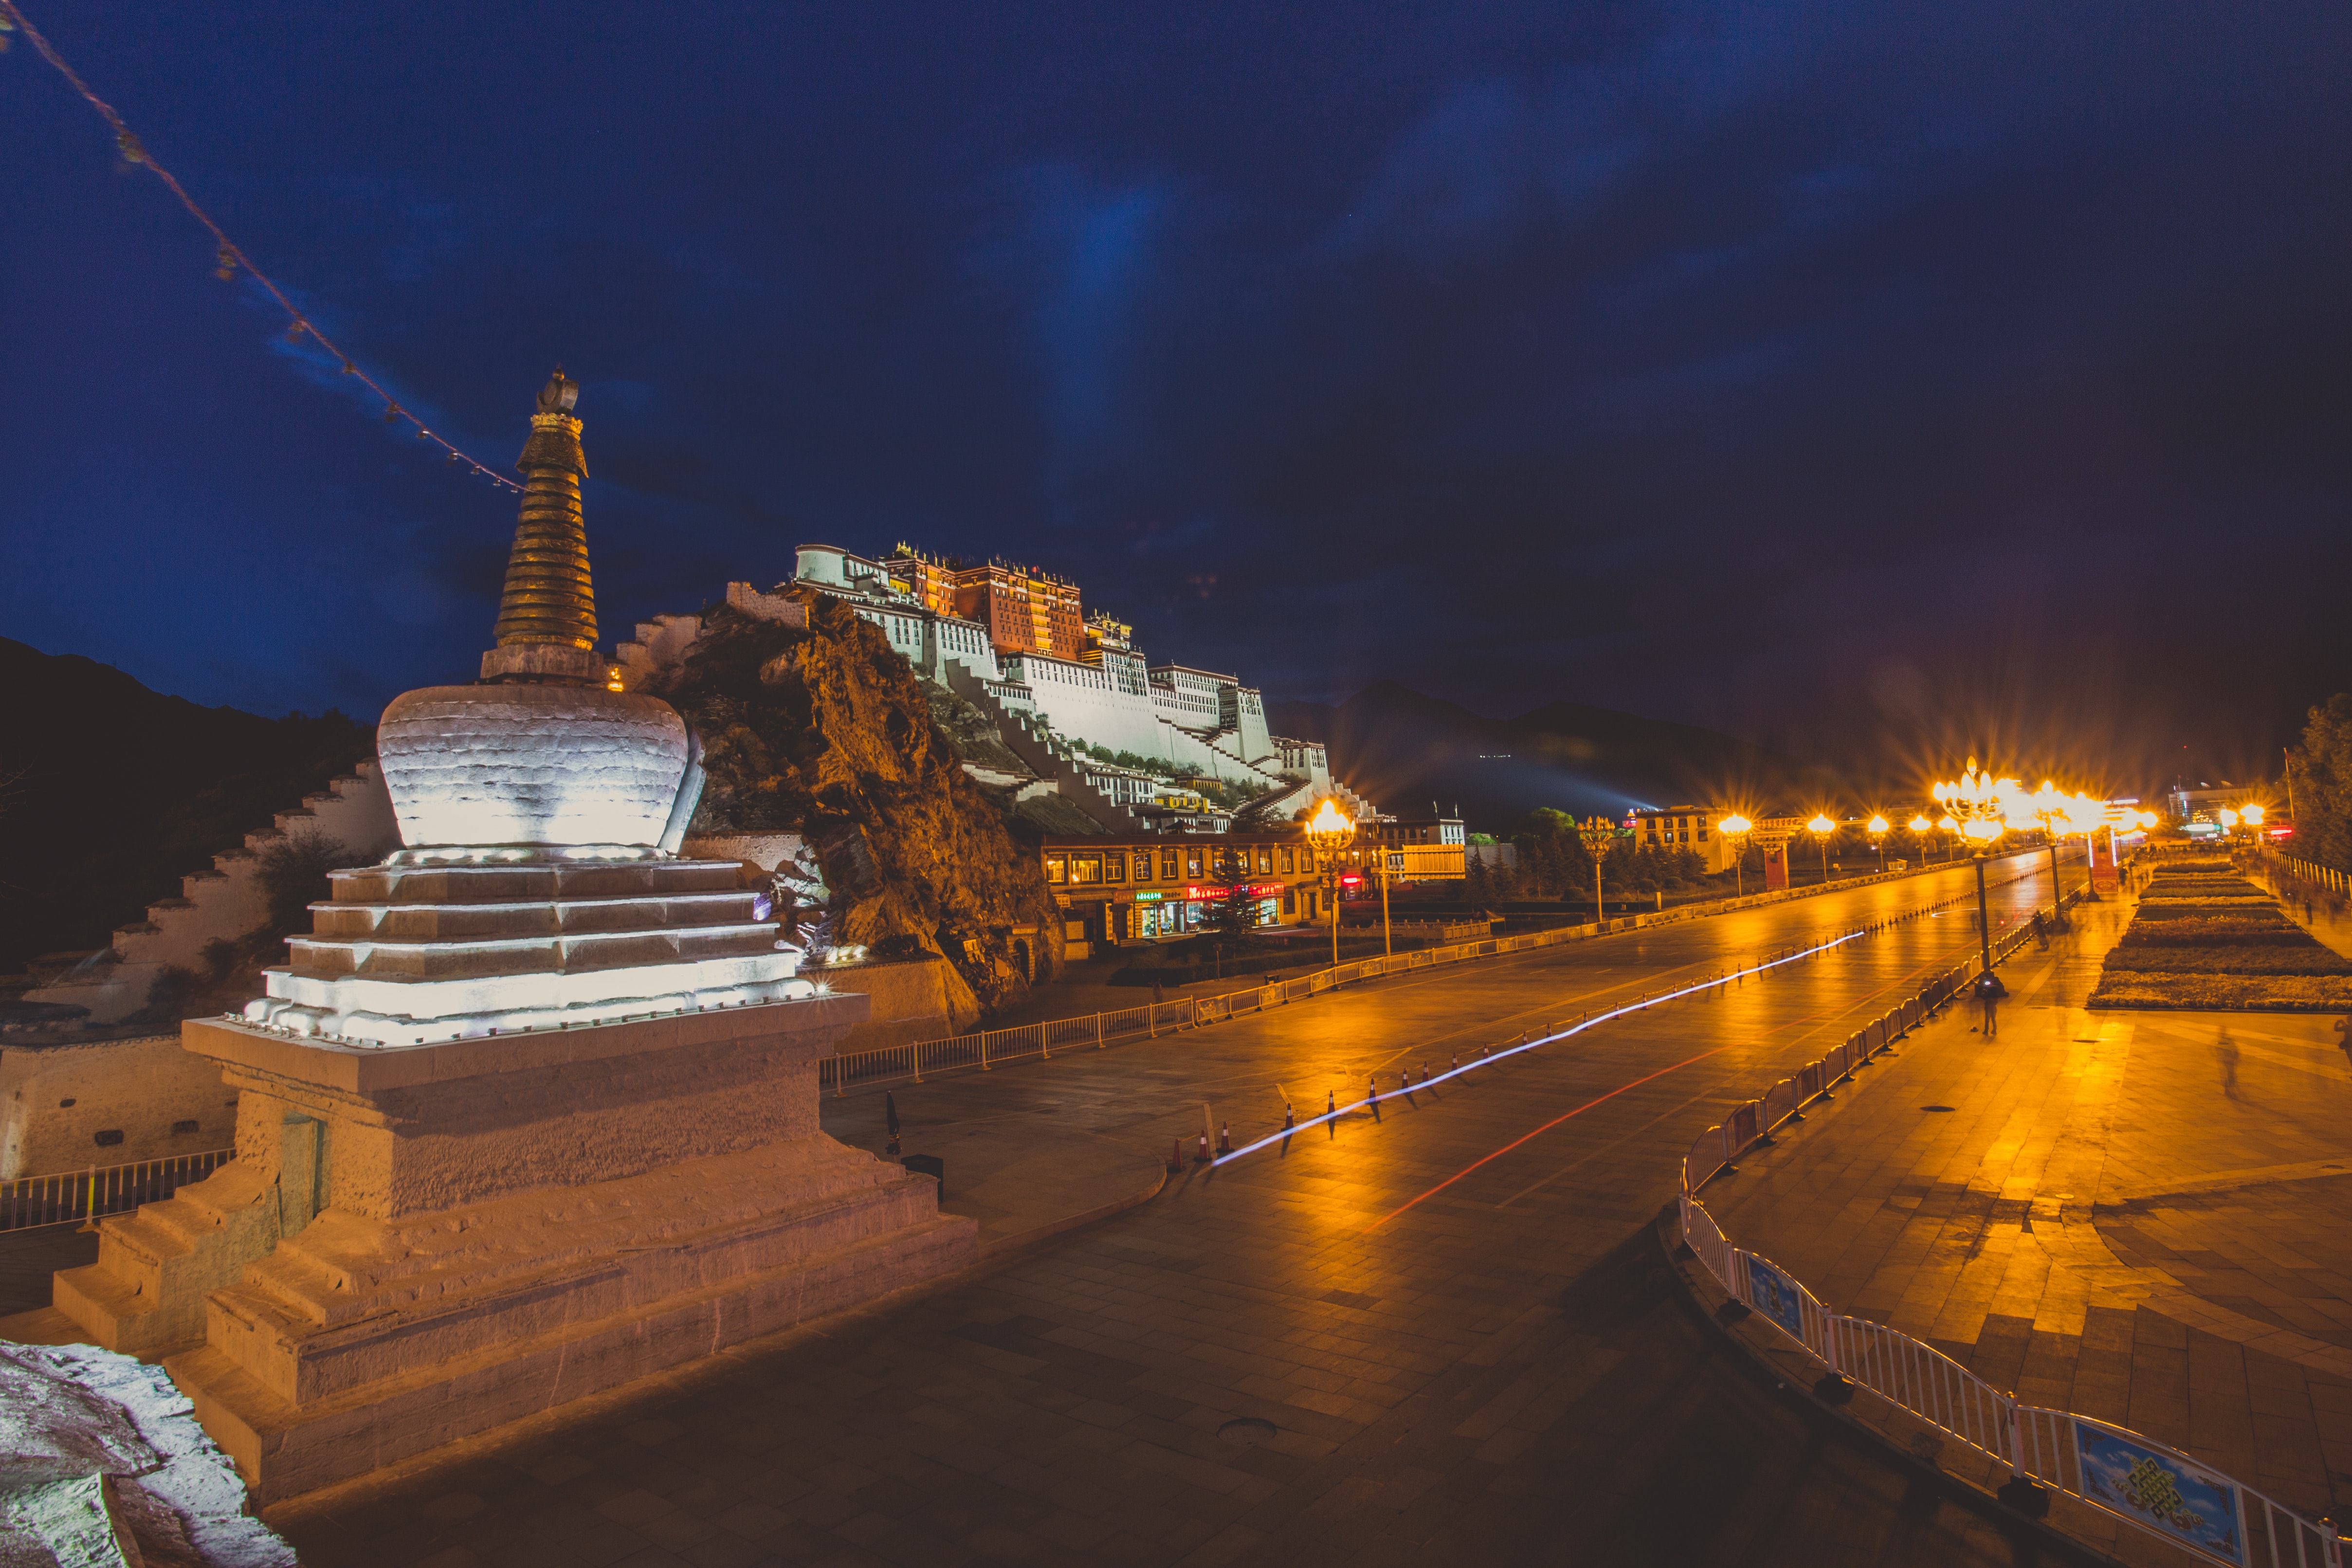
sky, night, landmark, light, stupa, architecture, lighting, cloud, historic site, place of worship, city, building, hindu temple, tourism, temple, wat, tourist attraction, evening, tower, world, road